Adrenochrome

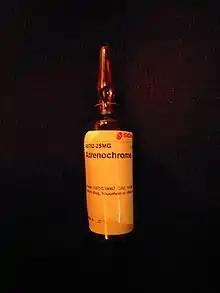
An adrenochrome ampoule

Several small-scale studies involving 15 or fewer test subjects conducted in the 1950s and 1960s reported that adrenochrome triggered psychotic reactions such as thought disorder and derealization.